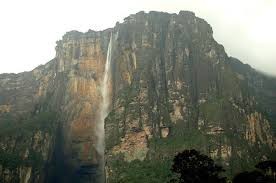
Landmark: Angel Falls